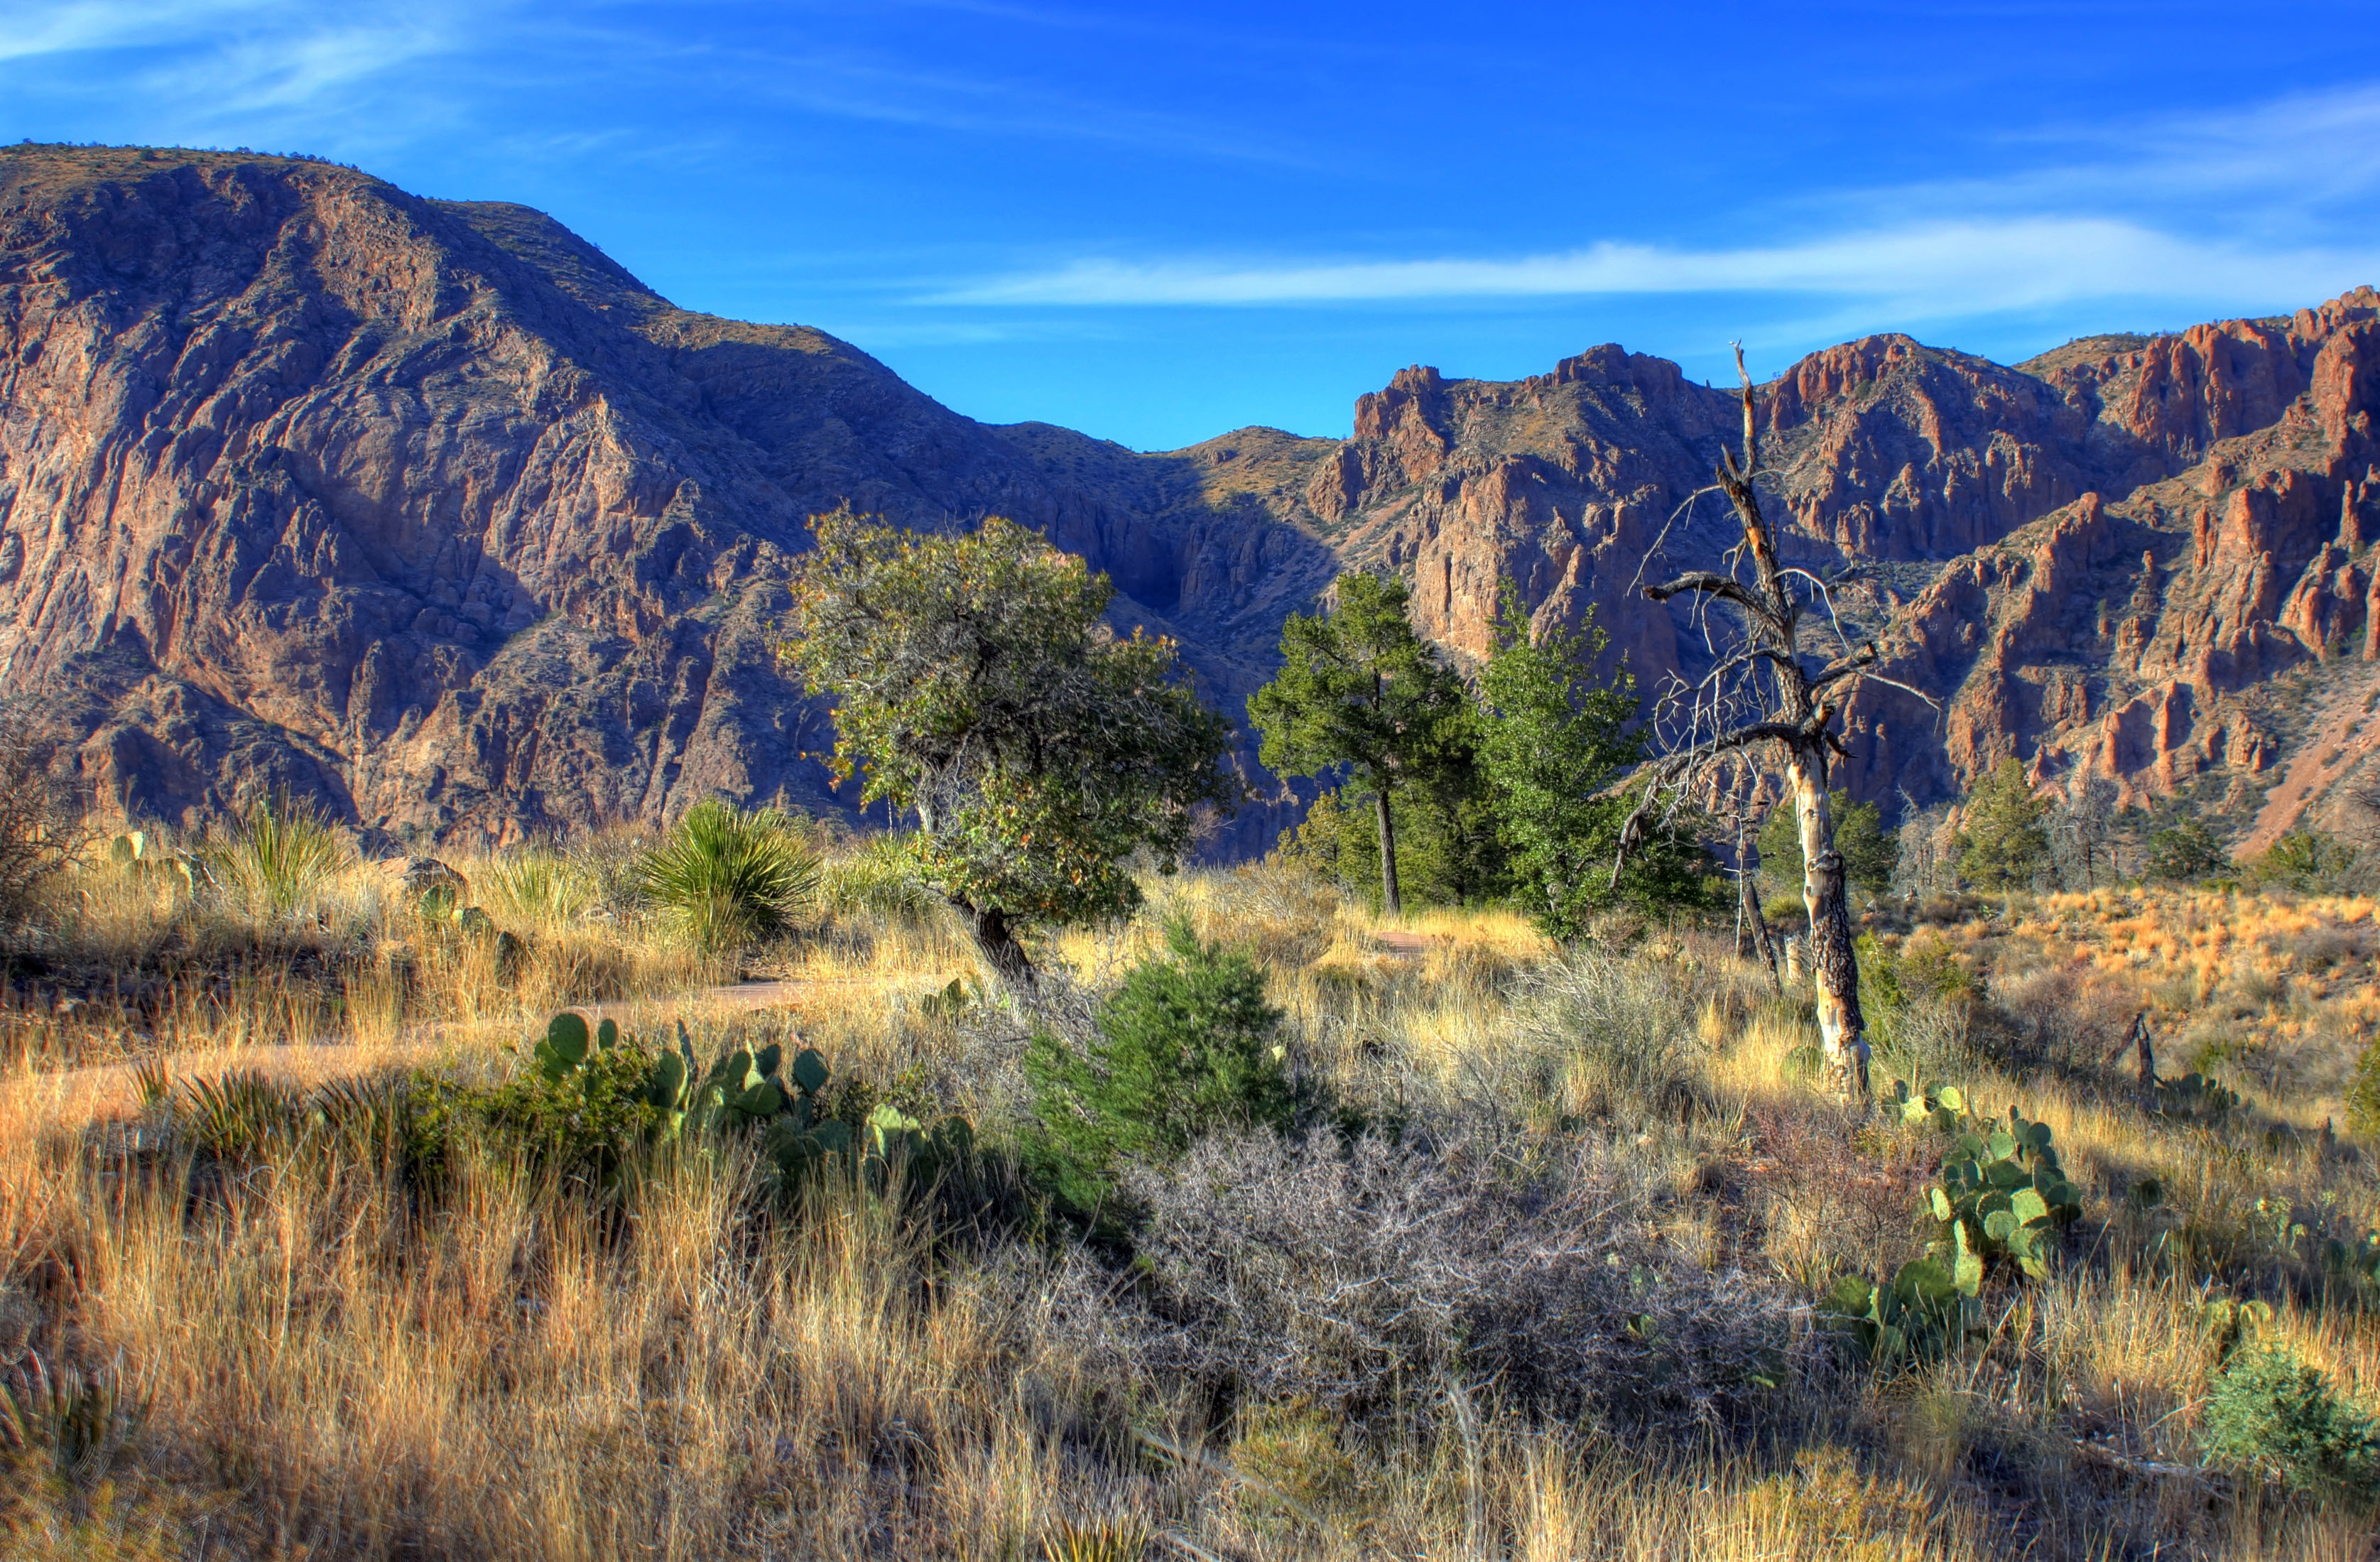
landscape, tree, nature, wilderness, mountain, trail, meadow, prairie, desert, lake, adventure, valley, mountain range, autumn, usa, rocky, national park, ridge, rocks, hills, mountains, grassland, plateau, texas, fell, loch, ecosystem, landform, big bend national park, natural environment, geographical feature, mountainous landforms